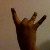
The image shows a hand gesture representing the number 8 in Indian Sign Language.